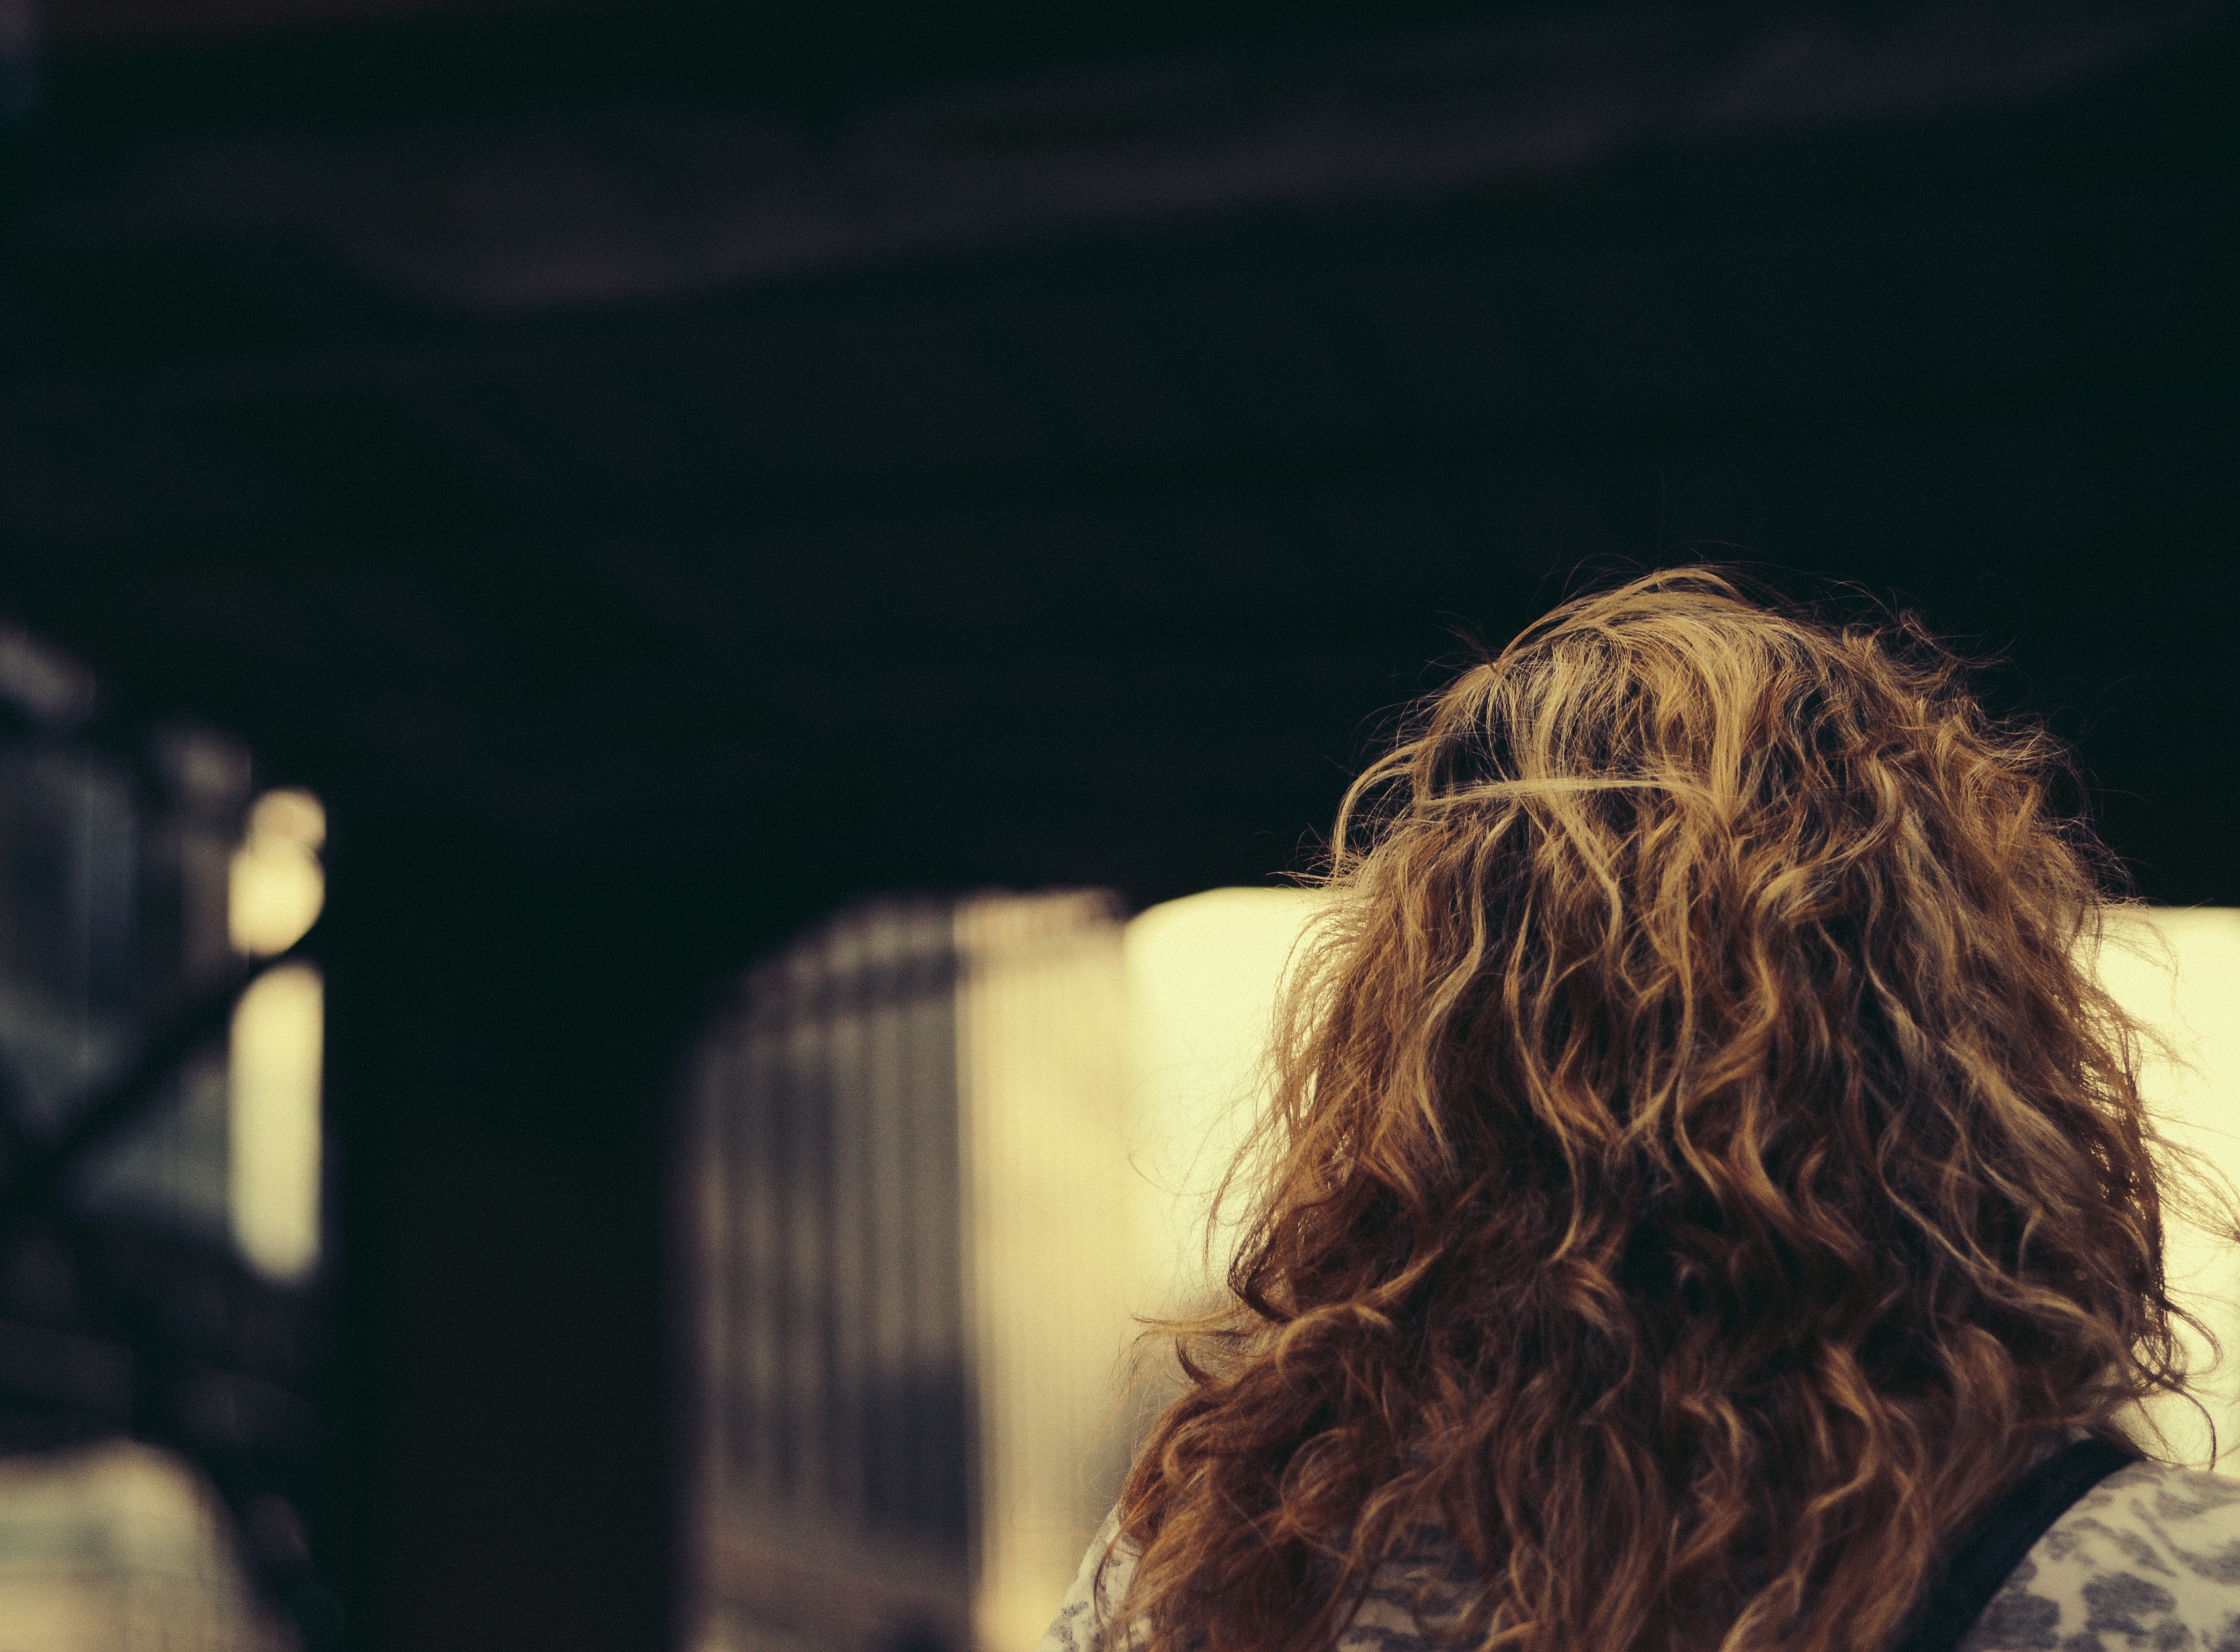
light, girl, photography, darkness, black, singing, beauty